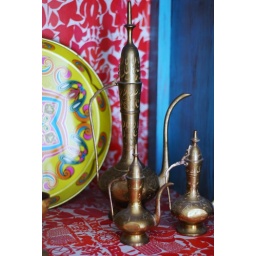
Brass tea set on shelf in converted armoire in home office